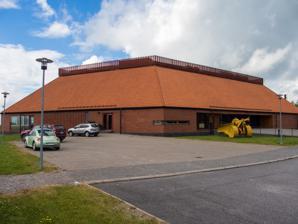
Building: Sarka (museum)
Country: Finland
Year built: 2005
Museum in Loimaa, Finland Sarka Suomen maatalousmuseo Sarka Established June 1, 2005 ( 2005-06-01 ) Location Loimaa , Finland Type Agriculture Agricultural history Director Sami Louekari Owner State of Finland Employees 17 Website https://www.sarka.fi/in-english/ Sarka is an agricultural museum located in Loimaa , Southwest Finland . The name of the museum comes from a Finnish word meaning a strip of field. The first discussion on the need for a local museum of agriculture started as early as in the 1940s. The Finnish Ministry of Education took the museum under its wing in the 1985 and in 2003 the official decision was made. Sarka revolves around the history of the agriculture in Finland and the museum presents 3000 years of history. The two main exhibitions are called The Age of Agriculture and Before Machines . Additionally there's an exhibition called Powered by Machines . Since 2019 the director of the museum has been Sami Louekari ( PhD ) as the previous director retired. Aside from the museum there's also restaurant that serves lunch and à la carte . References ^ "Museon historiaa" . Sarka (in Finnish). 2020 . ^ a b "Sarka" . Visit Turku (in Finnish). 2020 . ^ a b "In English" . Sarka . 2020 . ^ "Maatalousmuseon johtaja vaihtuu" . Turun Sanomat (in Finnish). 19 November 2019 . 60°50′02″N 22°59′15″E / 60.8340°N 22.9875°E / 60.8340; 22.9875